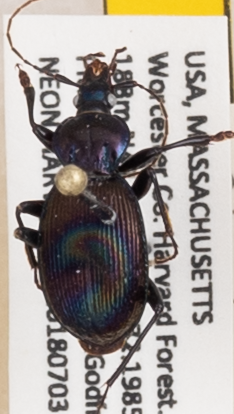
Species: Sphaeroderus canadensis canadensis
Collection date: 2018-07-03
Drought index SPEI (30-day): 0.2
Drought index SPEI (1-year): -0.172
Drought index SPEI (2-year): -0.446